2008 Texas Longhorns football team

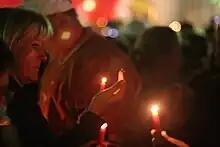
Fans light red candles at the 2008 Texas Hex rally.

This game marks the 115th meeting between Texas and the Texas A&M Aggies and it will be the fifth year as part of a multi-sport rivalry called the Lone Star Showdown. The football rivalry began in 1894 and it is the longest-running rivalry for both the Longhorns and the Aggies and it is also the third most-played rivalry in Division I-A college football. Since the series began in 1900, the game has traditionally been played on Thanksgiving Day or Thanksgiving weekend. The 2007 game marked the twelfth straight game to be scheduled the day after Thanksgiving. The two schools have agreed to move the game back to Thanksgiving Day for the 2008 and 2009 contests.